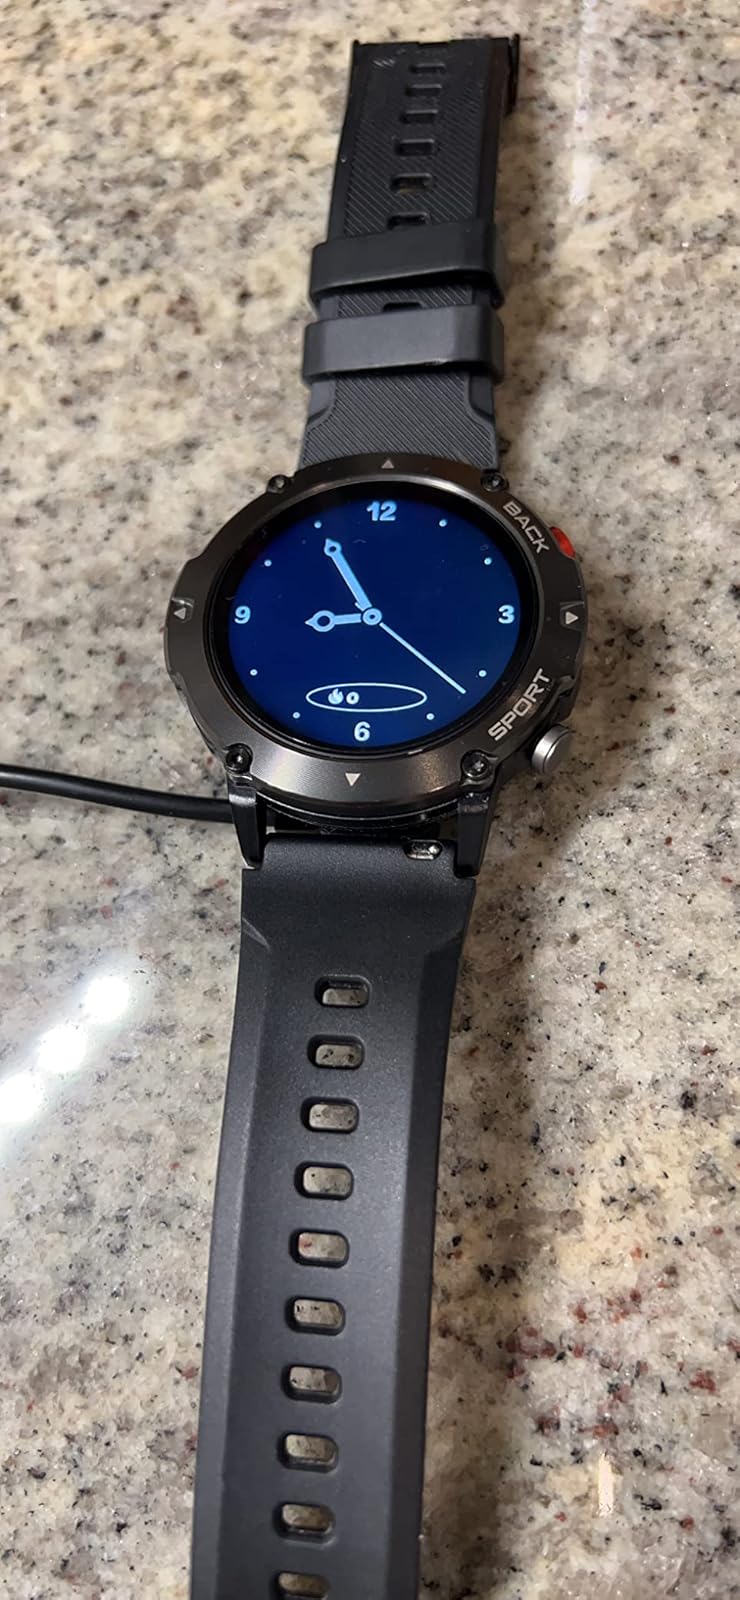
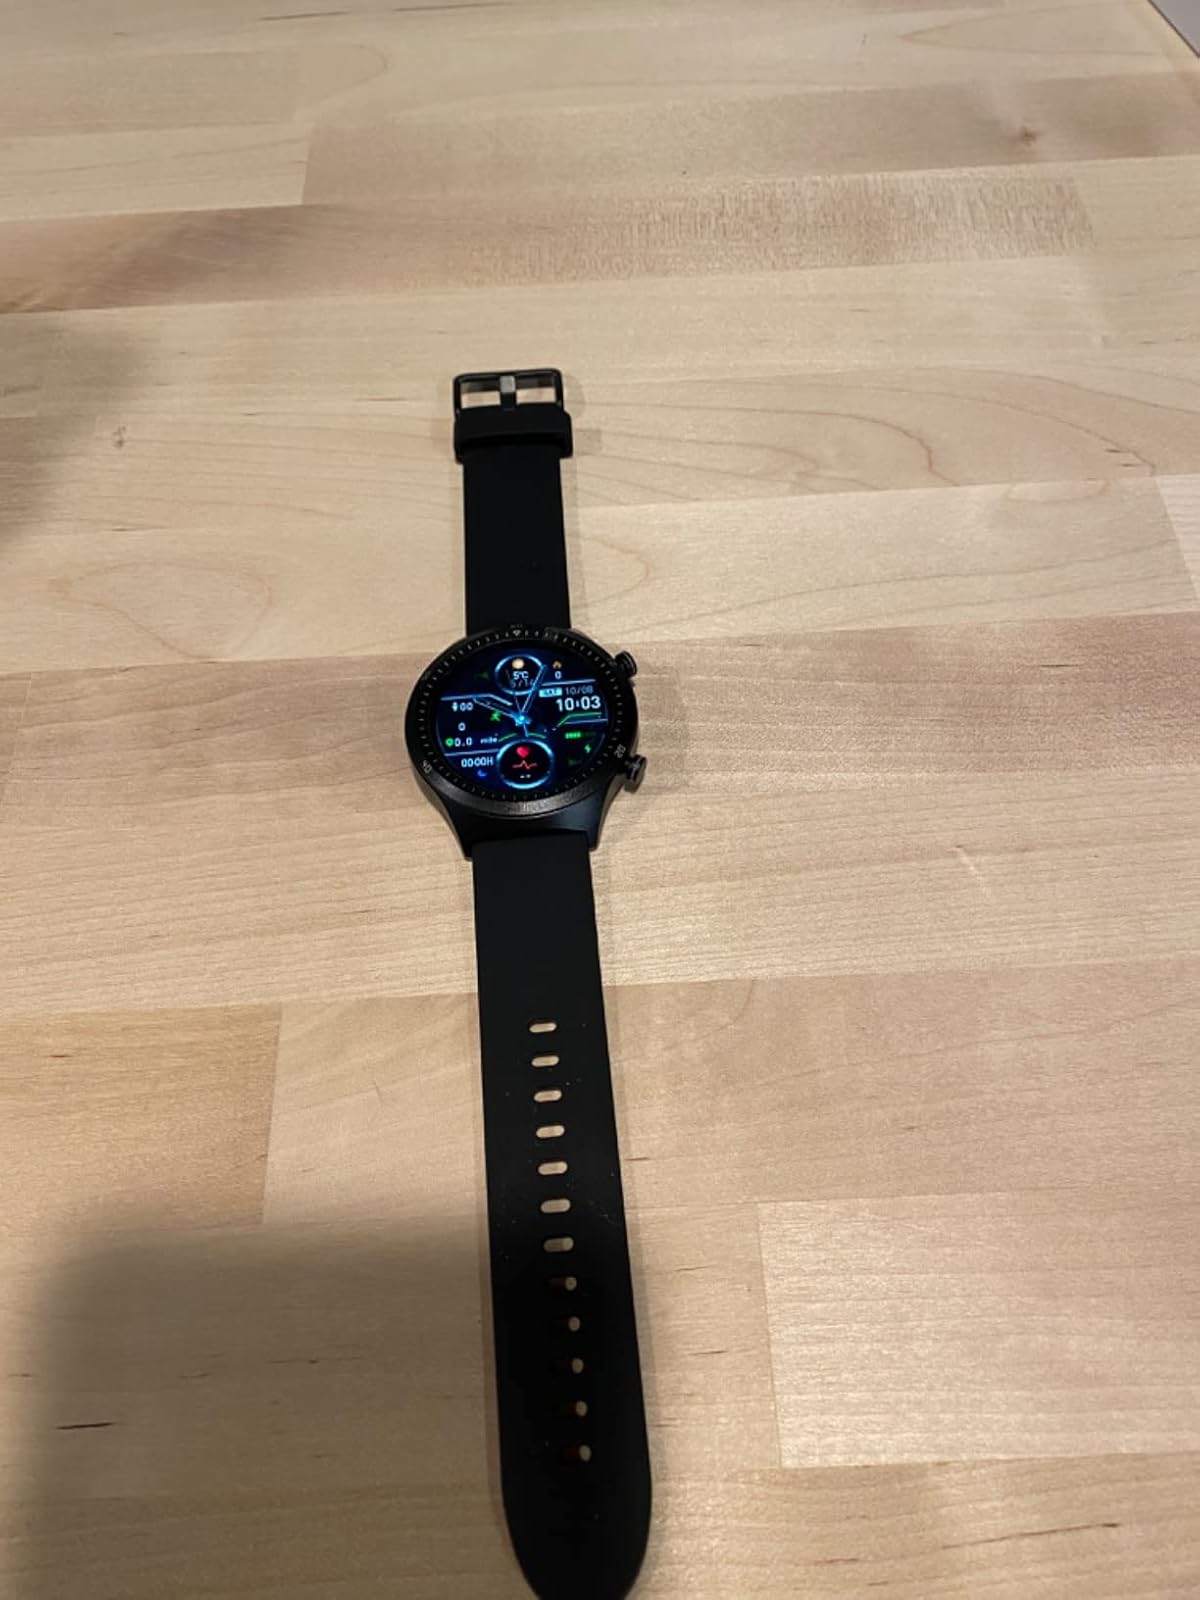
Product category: smartwatch
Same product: no